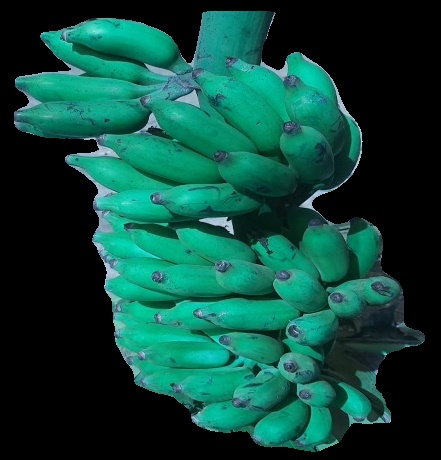
Variety: elakki-bale
Grade: grade3